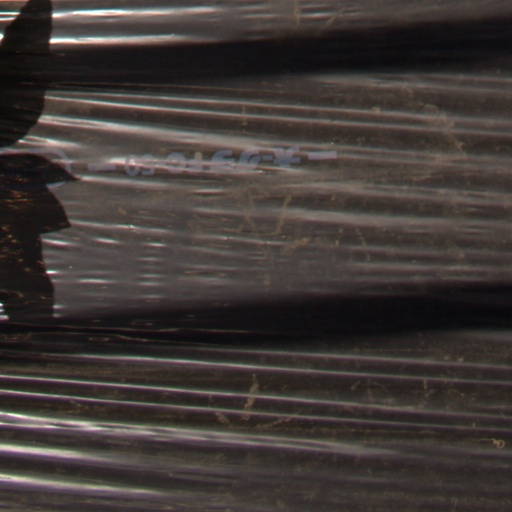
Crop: Jerusalem artichoke